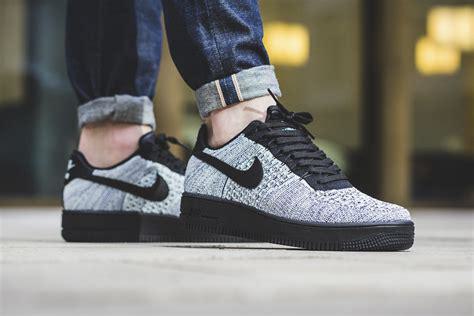
Brand: Nike
Model: Air Force 1 07 LV8